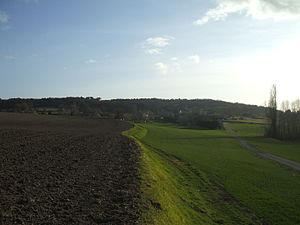
Prinçay est une commune du Centre-Ouest de la France, située dans le département de la Vienne en région Nouvelle-Aquitaine.